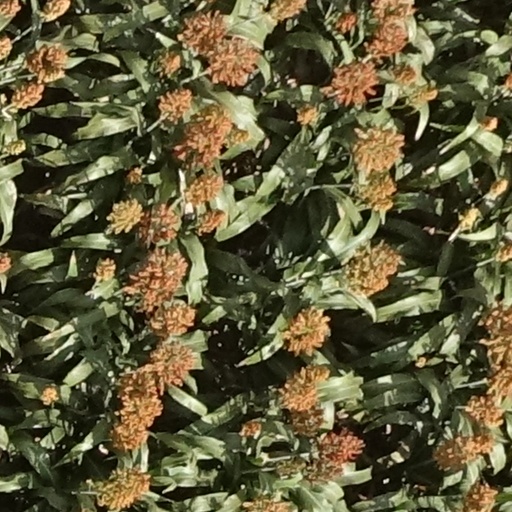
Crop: sorghum